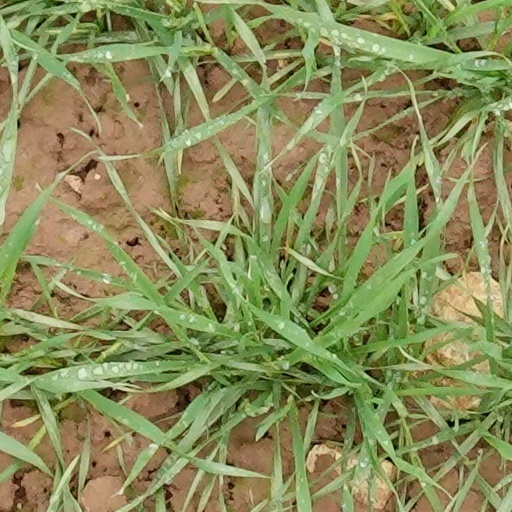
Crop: wheat